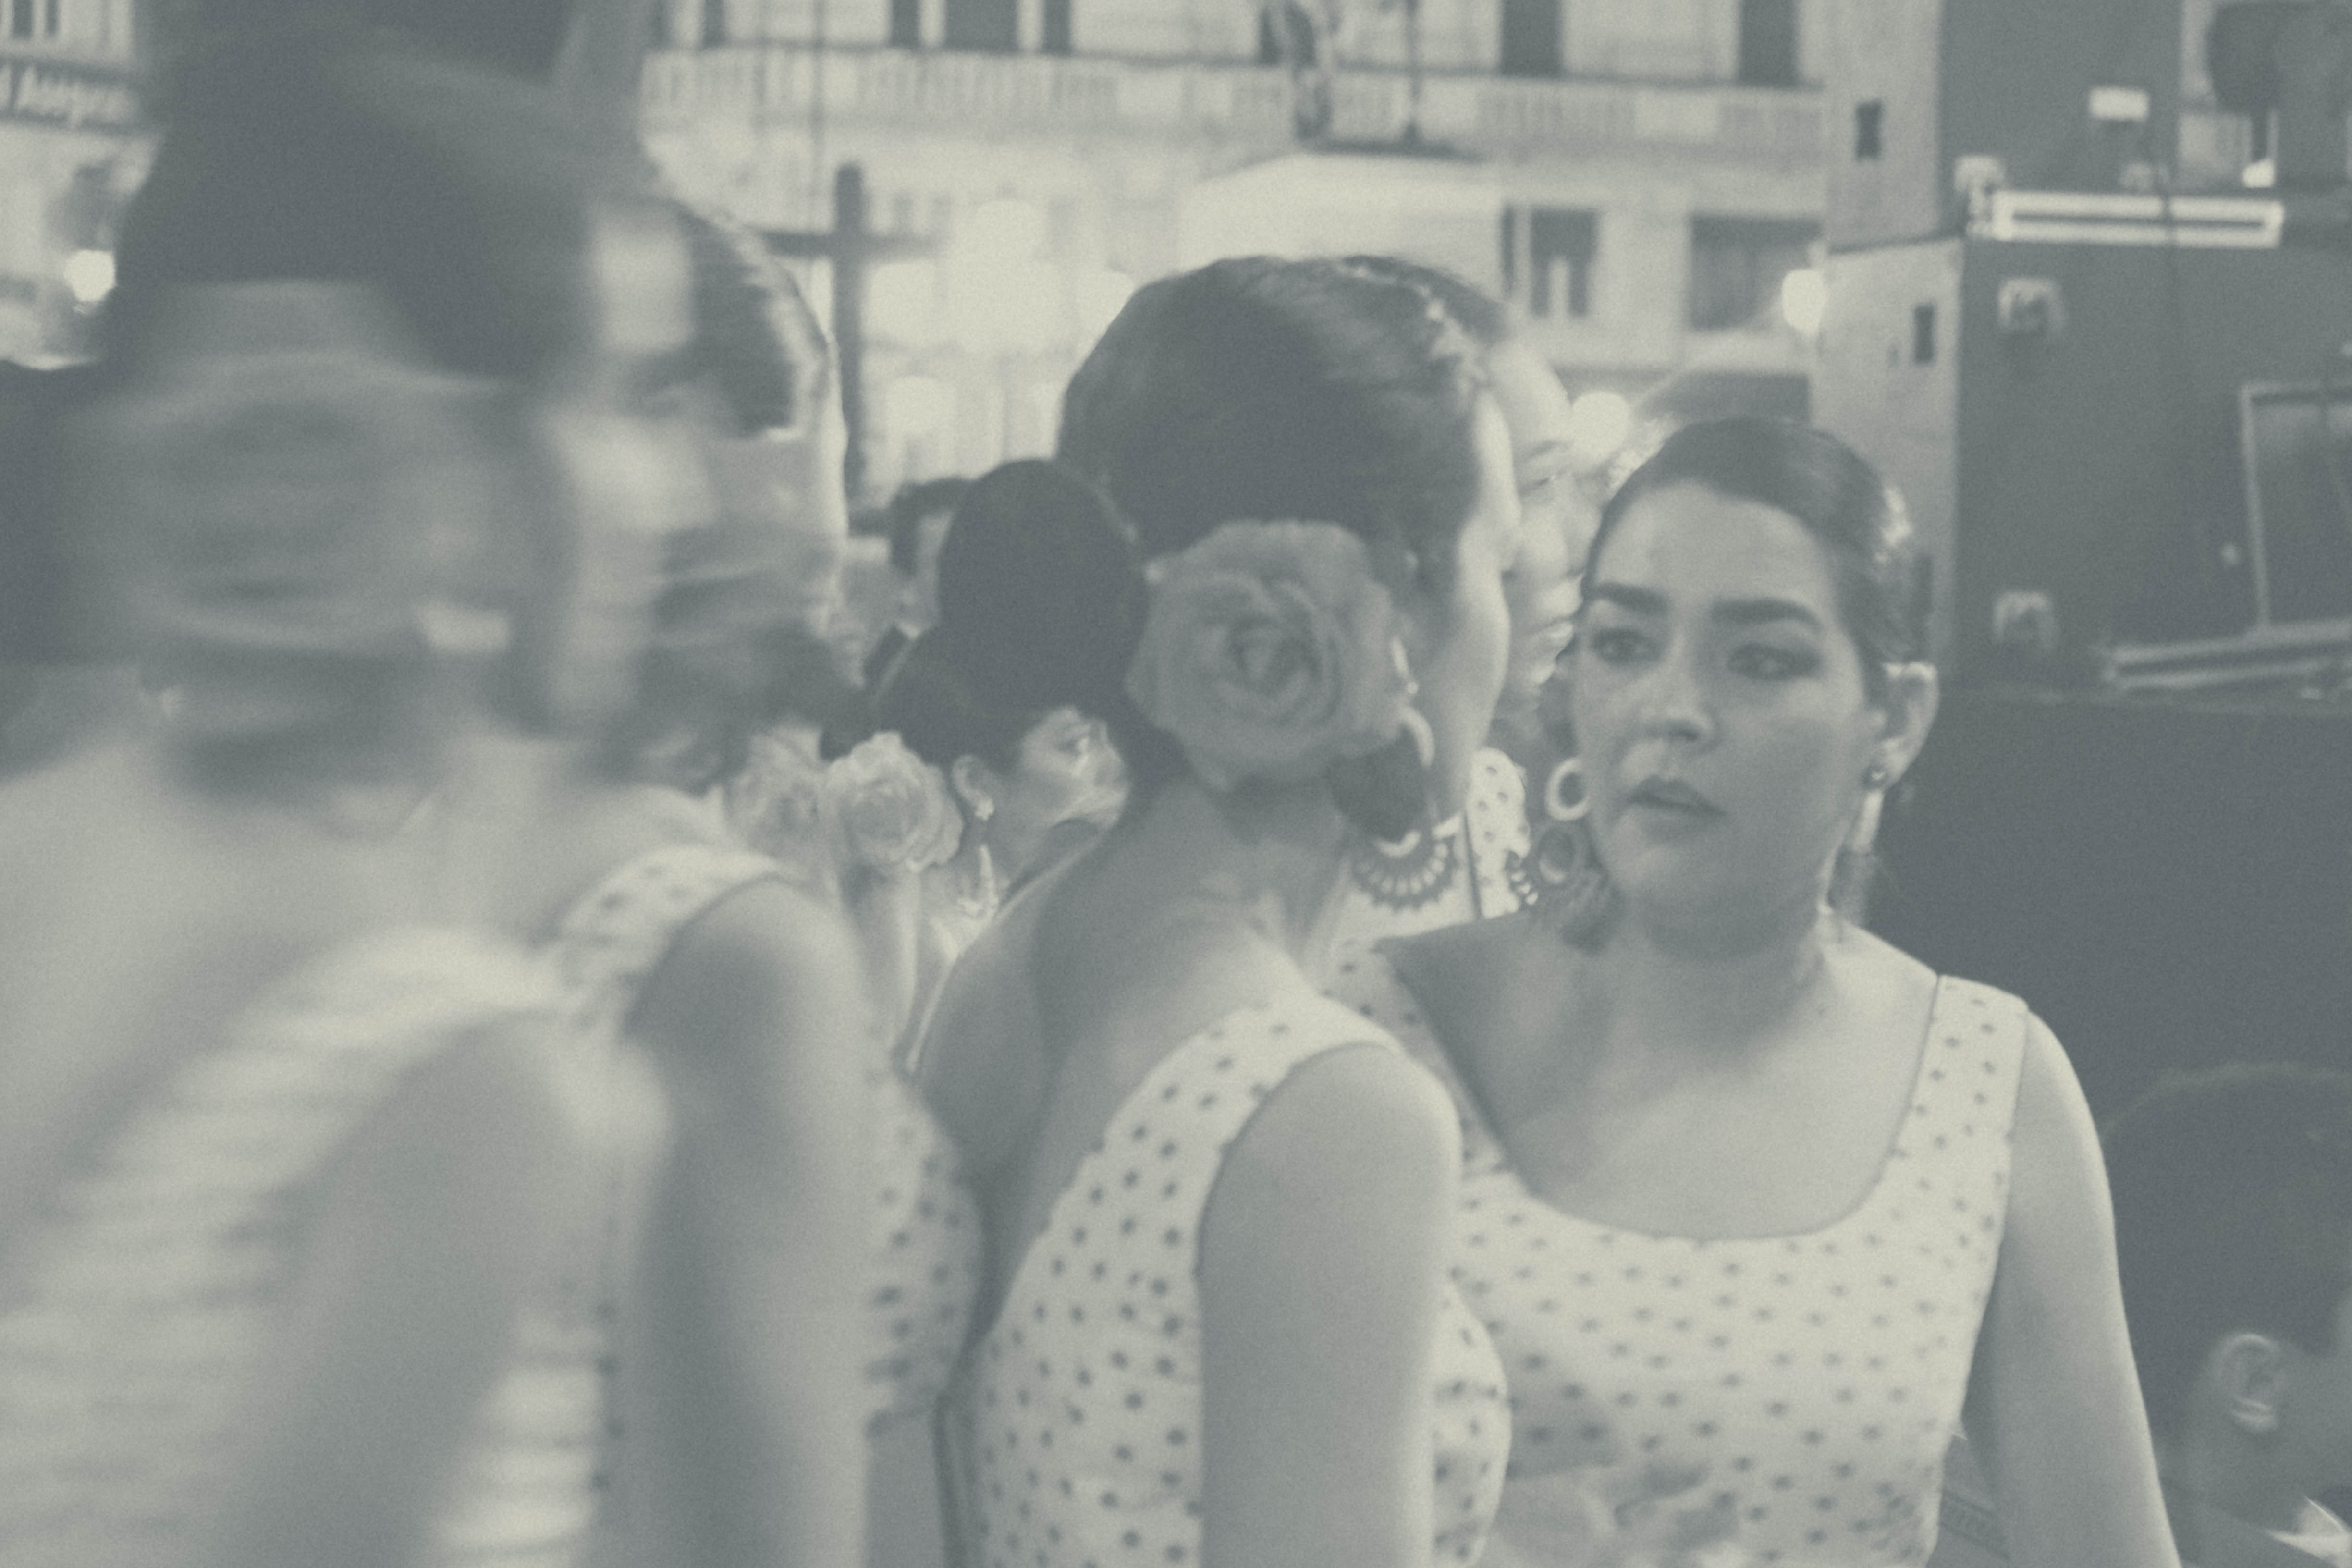
person, snow, black and white, people, white, street, urban, weather, monochrome, season, bw, blackwhite, photograph, snapshot, andalusia, flamenco, cordoba, blackadnwhite, monochrome photography